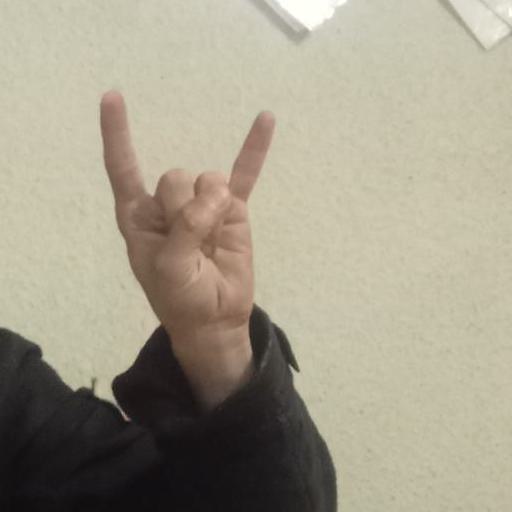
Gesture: rock